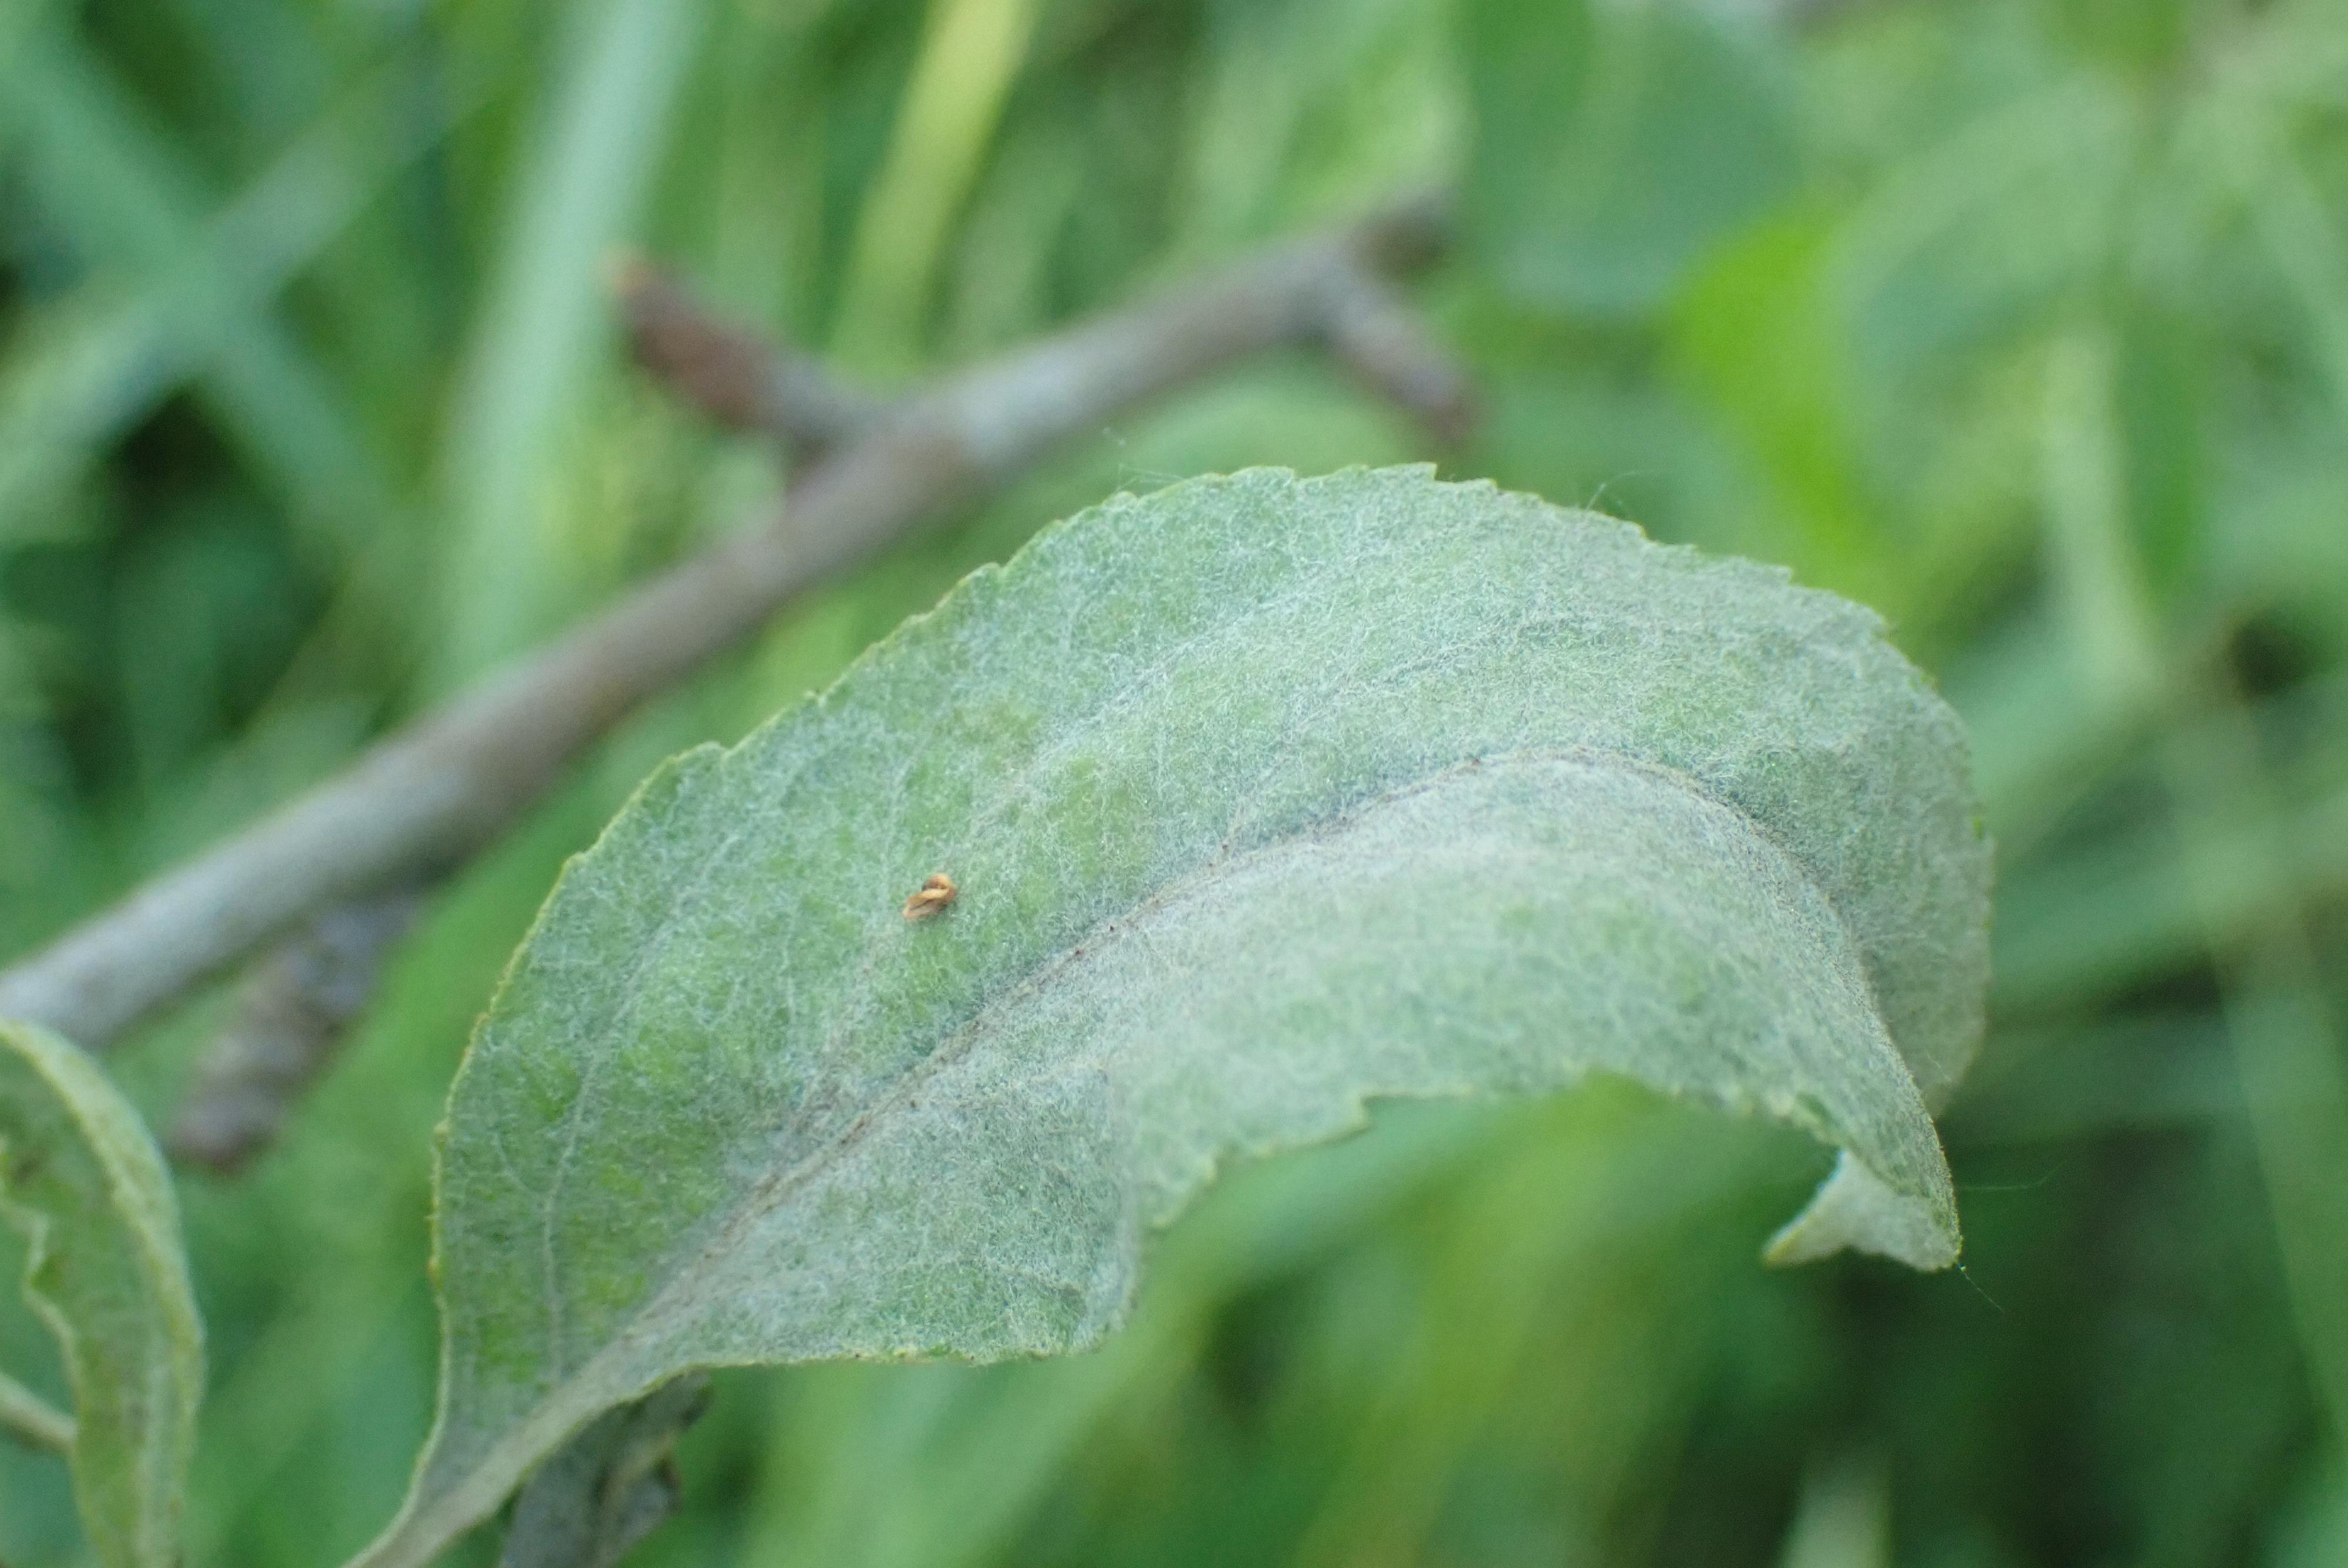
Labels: powdery_mildew